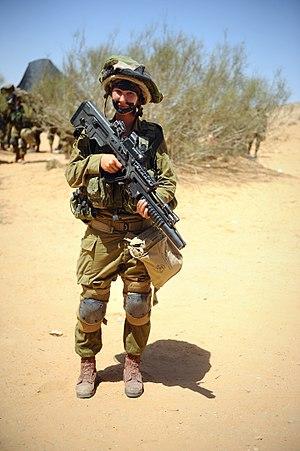
Le M203 est un lance-grenades développé entre 1967 et 1968 par l'AAI corporation sous contrat de l'US Army. Le lance-grenades M203 est un lance-grenades à un coup de calibre 40 mm et à rechargement manuel venant se placer sous le garde-main de l'arme depuis laquelle il est utilisé. De conception entièrement métallique, il n'a pour autant pas un poids excessif. Le M203 peut utiliser tous les types de grenades de 40 x 46 mm OTAN.